Glenn Dorsey

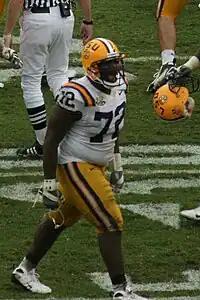
Dorsey playing for the LSU Tigers

Dorsey attended Louisiana State University, and played for coach Nick Saban and coach Les Miles's LSU Tigers football teams from 2004 to 2007. As a true freshman in the 2004 season, he started in 3 out of 12 games. On his first collegiate snap he recovered a fumble against Oregon State. He finished the year with 18 tackles.